Flushing and North Side Railroad

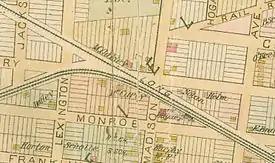
1891 map of Winfield Junction

Flushing citizens, feeling they had been tricked into building the Flushing and Woodside in order to scare the Flushing and North Side into selling out to the LIRR, convinced wealthy residents of College Point and Whitestone, including Conrad Poppenhusen, to incorporate the Flushing and North Side Railroad on April 3, 1868. This company had the right to build a line from Long Island City to Flushing and beyond to Roslyn, with a branch from Flushing to Whitestone. The group gained control of the unfinished Flushing and Woodside Railroad, and opened its line to Flushing, paralleling the LIRR from Long Island City to Woodside, in 1868 and to College Point and Whitestone in 1869. This new line attracted most of the traffic from the older New York and Flushing, and the LIRR wanted to get rid of its Flushing branch.